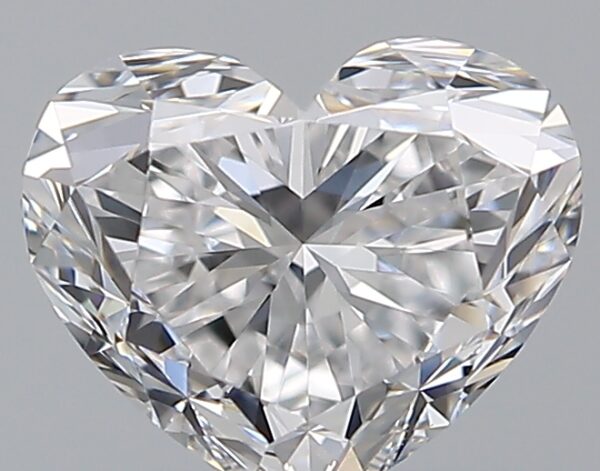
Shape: heart
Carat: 0.72
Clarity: VVS2
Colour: D
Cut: VG
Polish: EX
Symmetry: VG
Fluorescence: N
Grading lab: GIA
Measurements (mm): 5.02 x 6.04 x 3.67